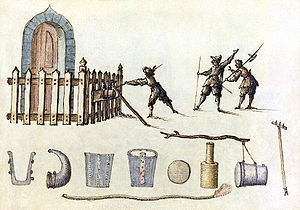
Petarde / Illustrationer
Petarde eller petard kaldtes en metalbeholder fyldt med krudt, til at sprænge porte og mure med ved belejringer af fæstninger og byer. De, som håndterede dem, kaldtes petardører.